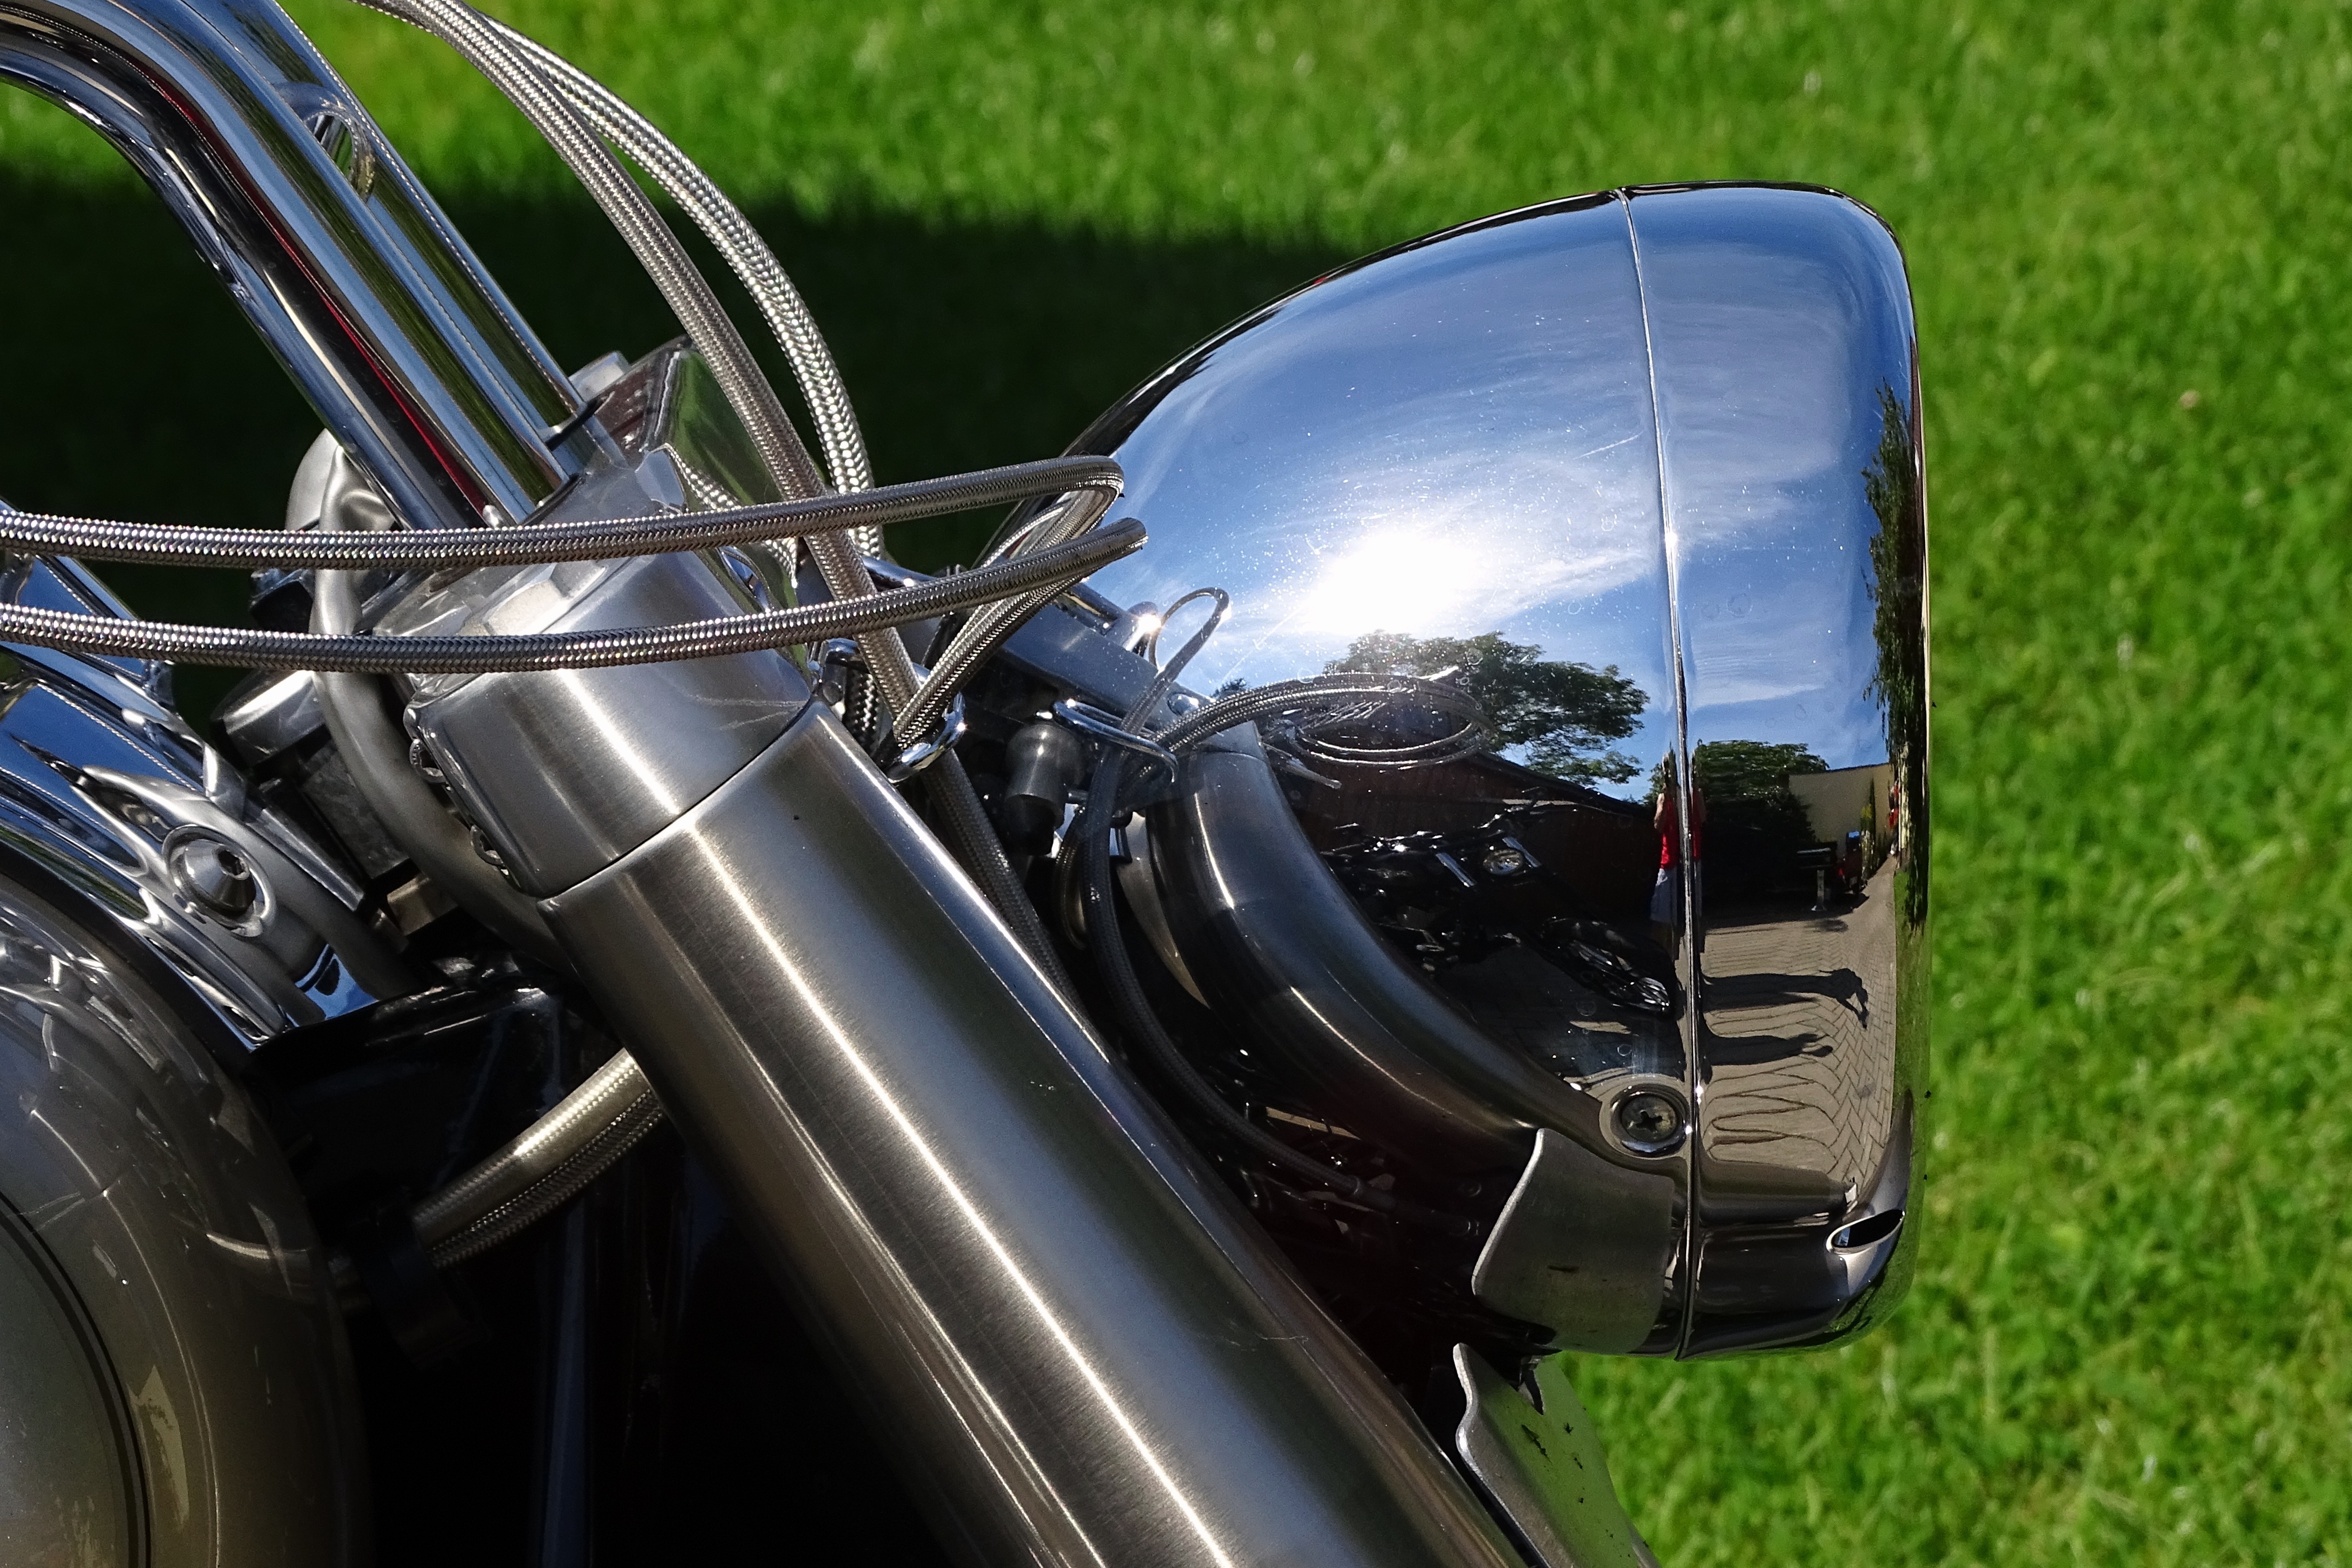
technology, car, wheel, vehicle, motorcycle, windshield, spotlight, chrome, chopper, motorcycles, front light, metallic, two wheeled vehicle, cruiser, land vehicle, automobile make, automotive exterior